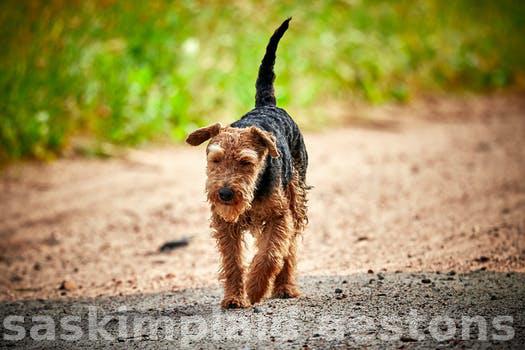
Label: Watermark